Earle Edwards

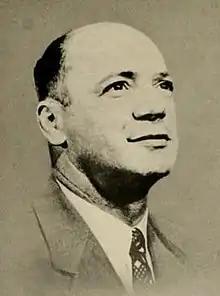
Edwards pictured in "The Agromeck 1955", NC State yearbook

Earle Edwards (November 10, 1908 – February 25, 1997) was an American football player and coach. He served as the head football coach at North Carolina State University from 1954 to 1970, compiling a record of 77–88–8. Edwards is the longest tenured coach in NC State Wolfpack football history and holds the program records for games coached and losses; he held the record for wins from November 2, 1963 (when he passed Beattie Feathers with his 38th victory) until November 4, 2023 when Dave Doernen passed him. His teams won five Atlantic Coast Conference (ACC) titles and made two Liberty Bowl appearances. Four times he was named the ACC Coach of the Year.